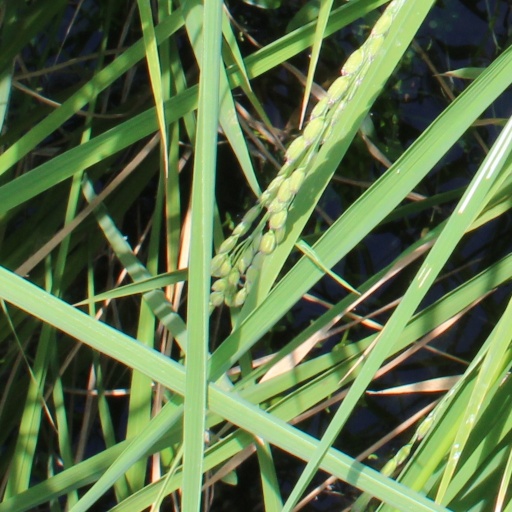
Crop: rice